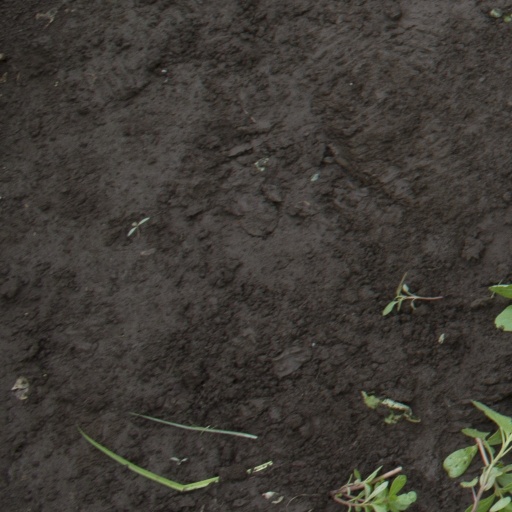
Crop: soybean